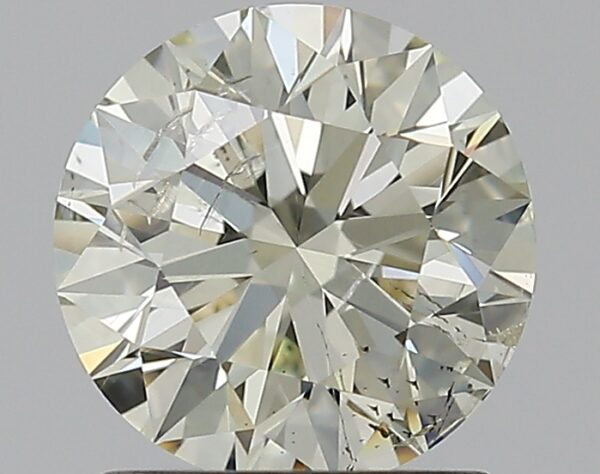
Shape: round
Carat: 1.2
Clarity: SI2
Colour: L
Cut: EX
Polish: EX
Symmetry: EX
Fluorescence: N
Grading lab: IGI
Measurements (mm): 6.79 x 6.75 x 4.23